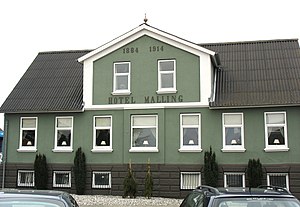
Malling / Byen i dag
Malling Kro.
Malling Kro.
Malling er en by i Østjylland med 3.694 indbyggere beliggende knap 15 kilometer fra Aarhus C. Den ligger i den sydligste udkant af Aarhus Kommune og hører dermed til Region Midtjylland. Malling voksede i løbet af 2012 sammen med Beder til een by Beder-Malling jf. Danmarks Statistiks opgørelsesmetode.